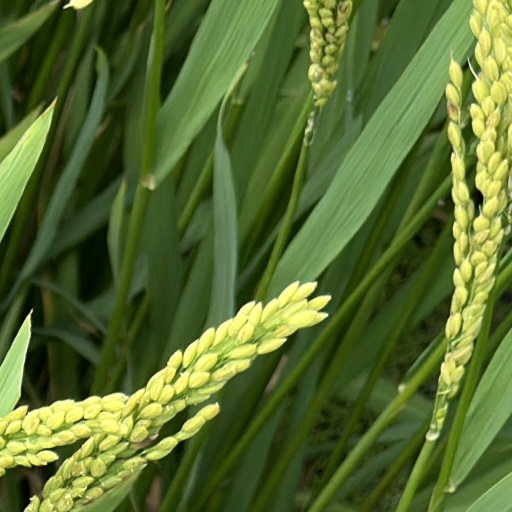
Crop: rice